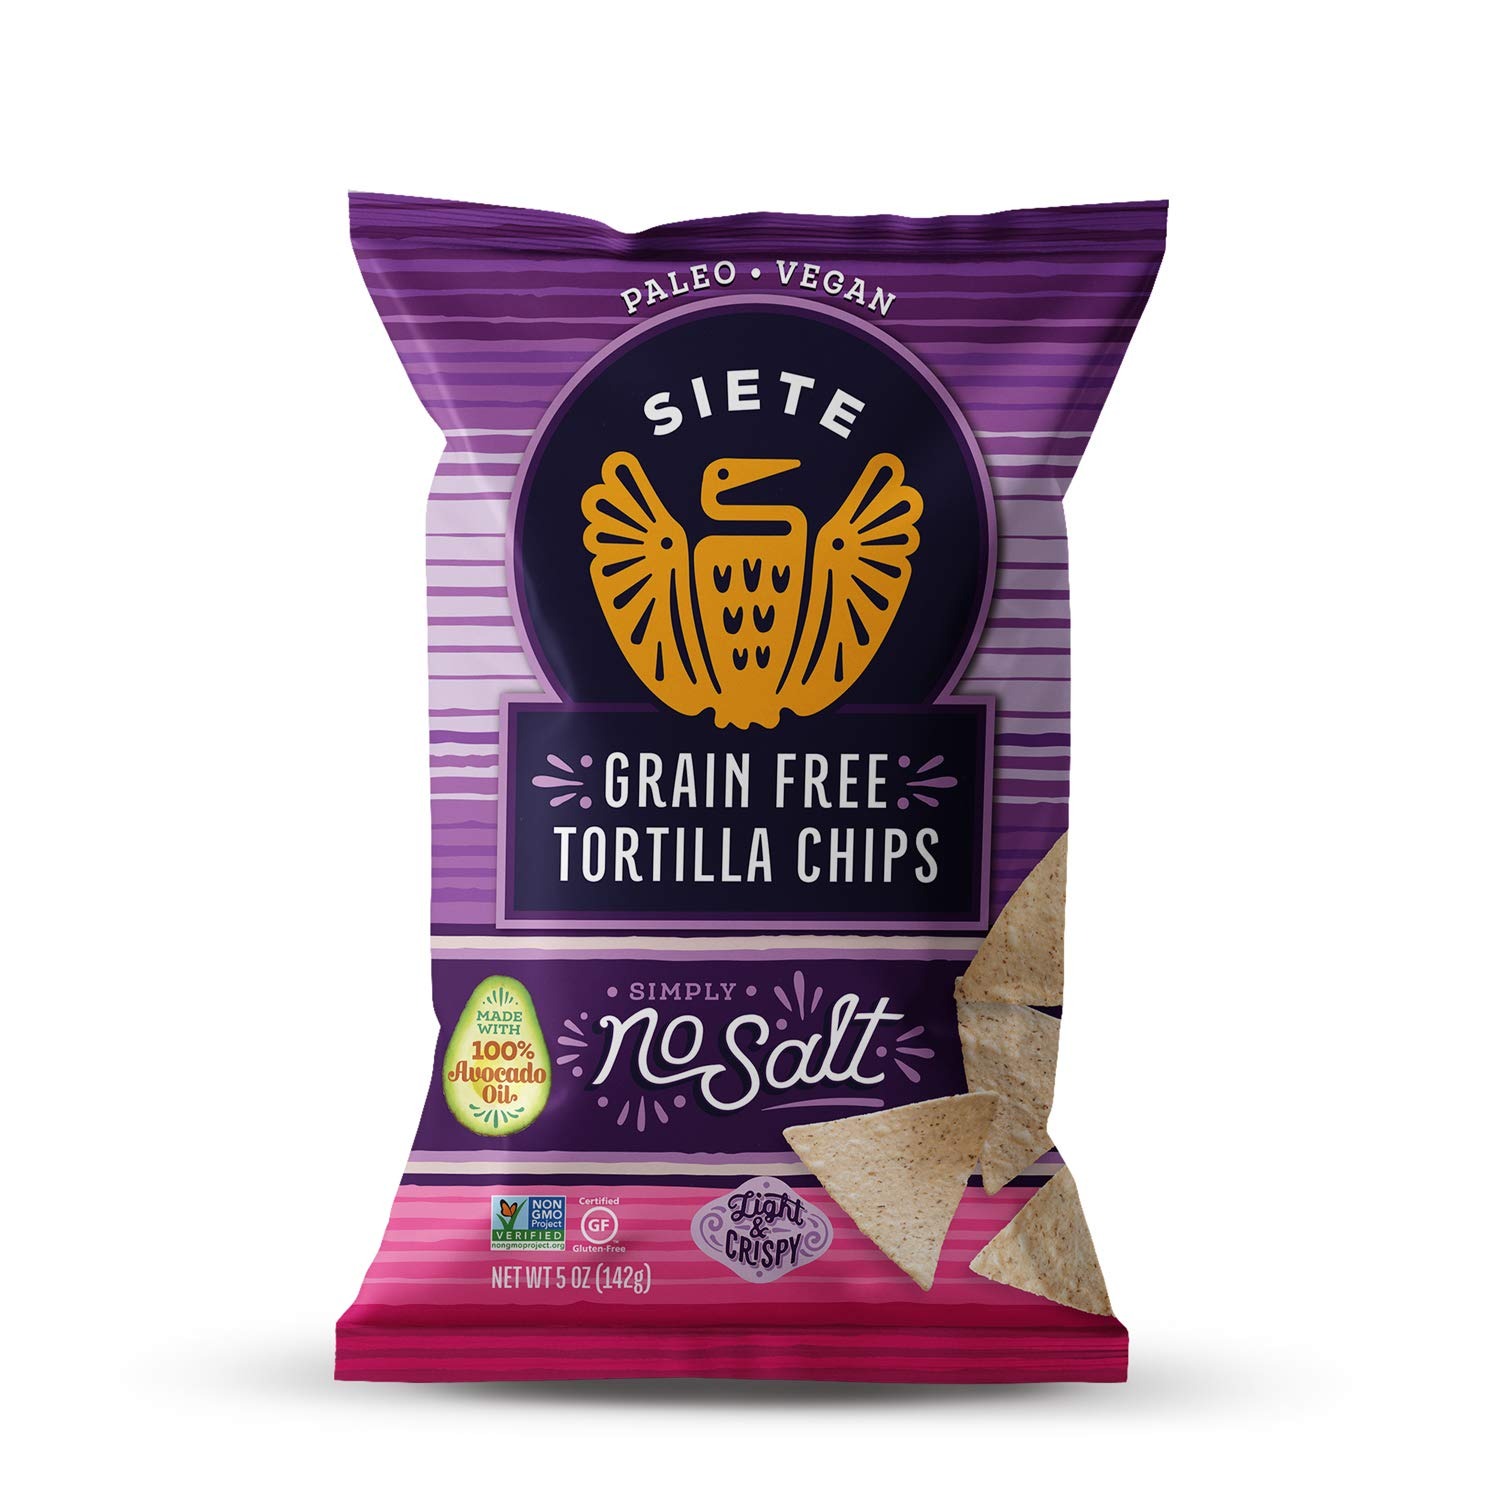
Item Name: Siete Grain Free Tortilla Chips | Gluten Free Chips | Paleo & Vegan Snacks | Non GMO | No Salt, 5 Ounce (Pack of 12)
Bullet Point 1: FOOD ALLERGY FRIENDLY: Siete Tortilla Chips are preservative free, grain free, gluten free, dairy free, paleo, and vegan; A great option for people who suffer from corn or rice allergies or have dietary restrictions
Bullet Point 2: A SNACK FOR THE WHOLE FAMILY: Siete Grain Free Tortilla Chips are a great addition to picnics, barbecues, celebrations, movie nights or any time!
Bullet Point 3: NO SALT: Our No Salt tortilla chips are for the purists; Great for those who want to test the flavor of our masa without any seasoning getting in the way or those who choose to avoid sodium!
Bullet Point 4: AVOCADO OIL: Siete tortilla chips are, oven-baked with joy, and fried in avocado oil for the freshest crunch
Bullet Point 5: NATURAL INGREDIENTS: Enjoy the taste and texture of traditional tortilla chips made with clean, natural ingredients
Product Description: Siete Family Foods is a mission-based company, and we're passionate about making and sharing real food, gathering together in authentic community, and advocating for healthier lifestyles among Latino families.
Value: 30.0
Unit: Ounce

Price: 32.49